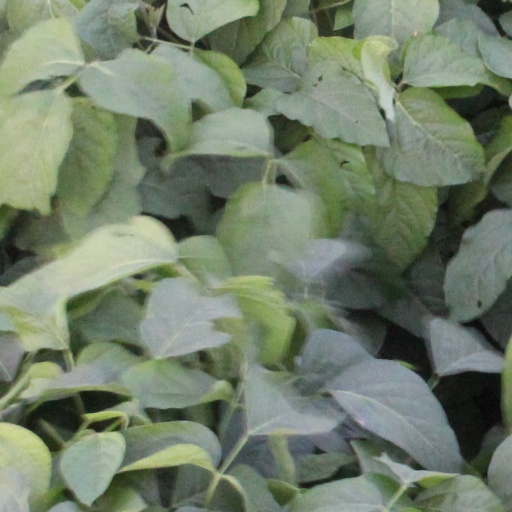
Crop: soybean